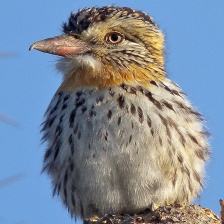
Species: BARRED PUFFBIRD
Scientific name: NYSTALUS RADIATUS